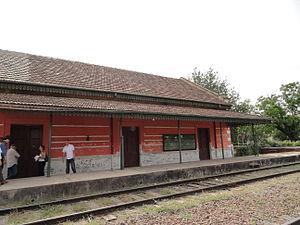
Villa Domínguez est une petite ville du département de Villaguay, dans la province d'Entre Ríos en Argentine, fondée en 1890 par des Juifs de Russie fuyant les pogroms et les persécutions. Villa Domínguez faisait initialement partie de la colonie Villa Clara, dénommée d'après le prénom de l'épouse du baron Maurice de Hirsch, avant d'en être détachée.